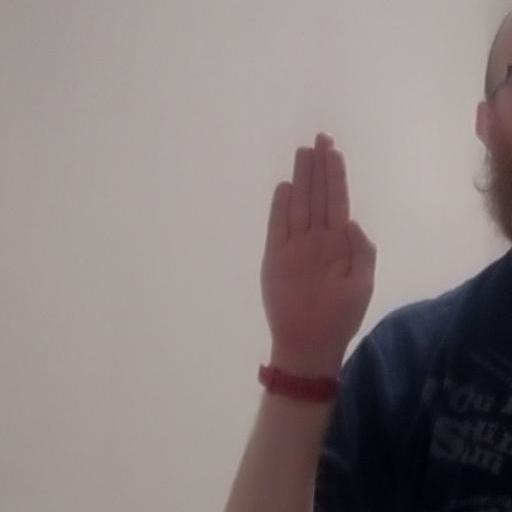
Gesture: stop